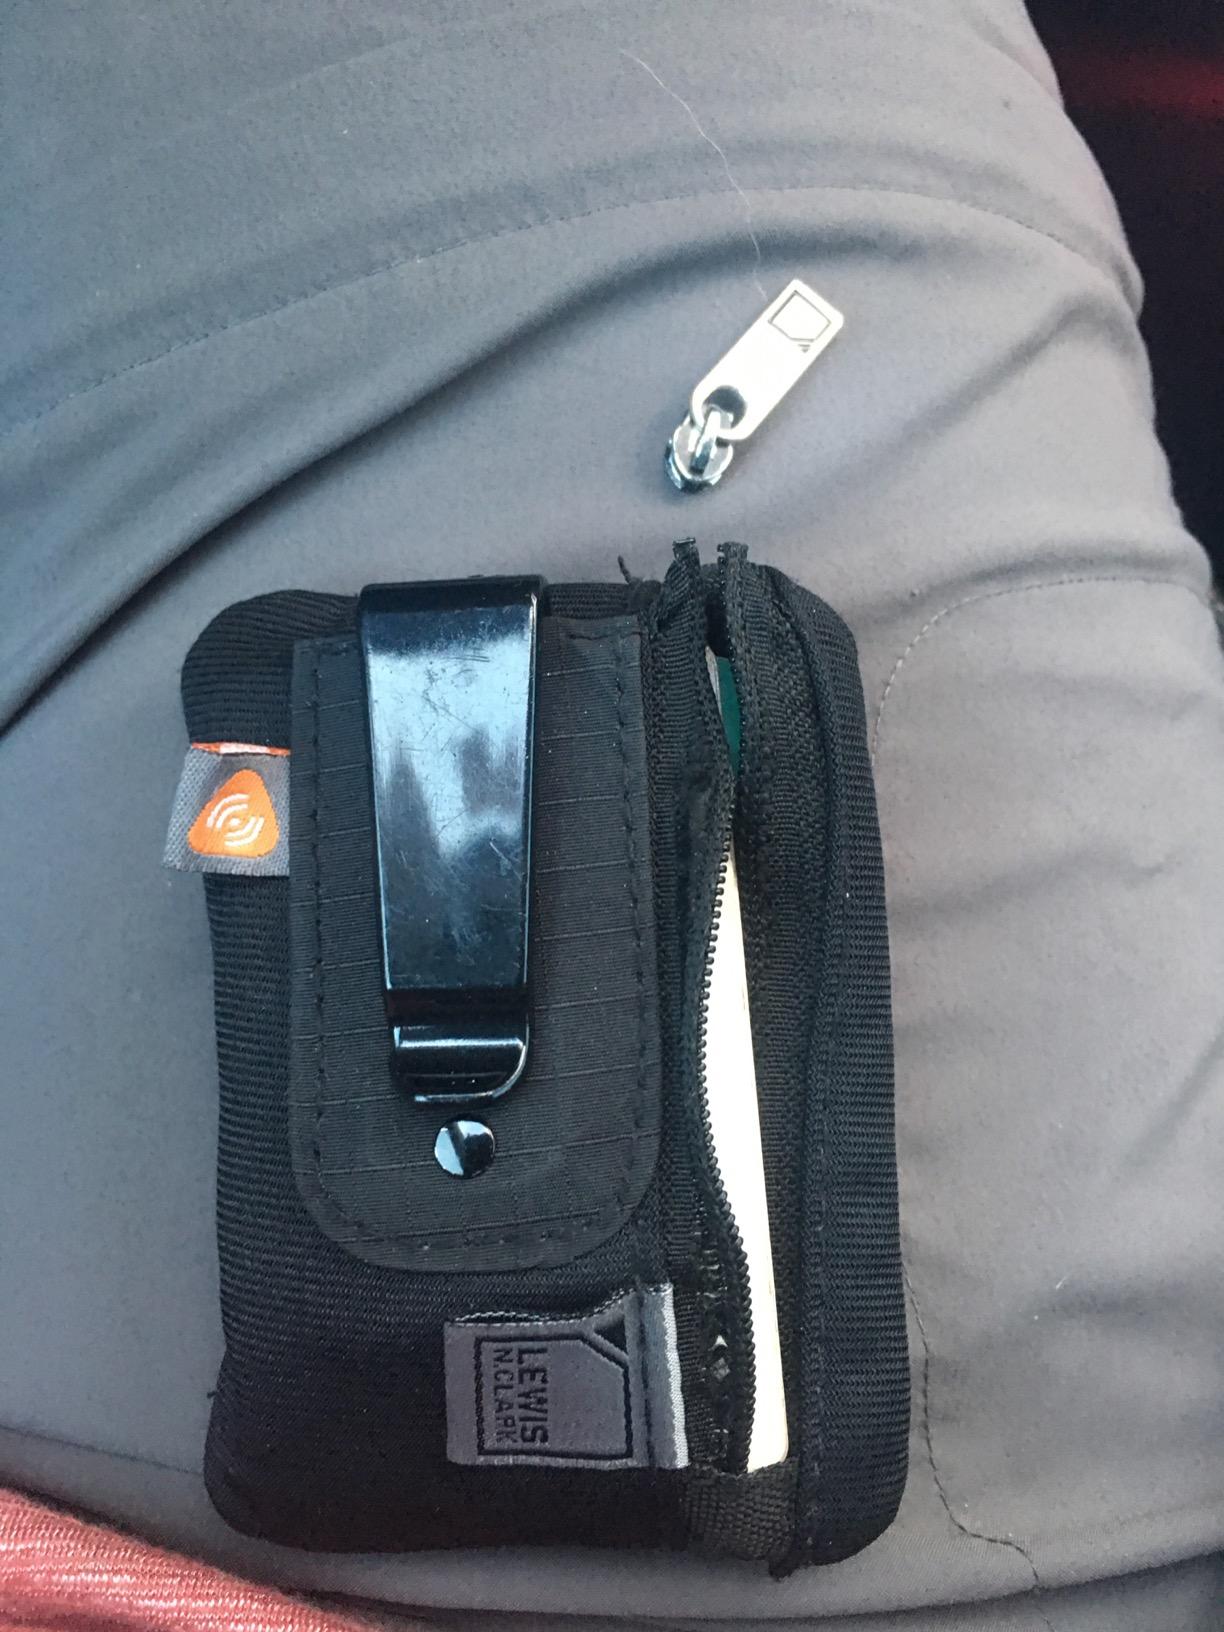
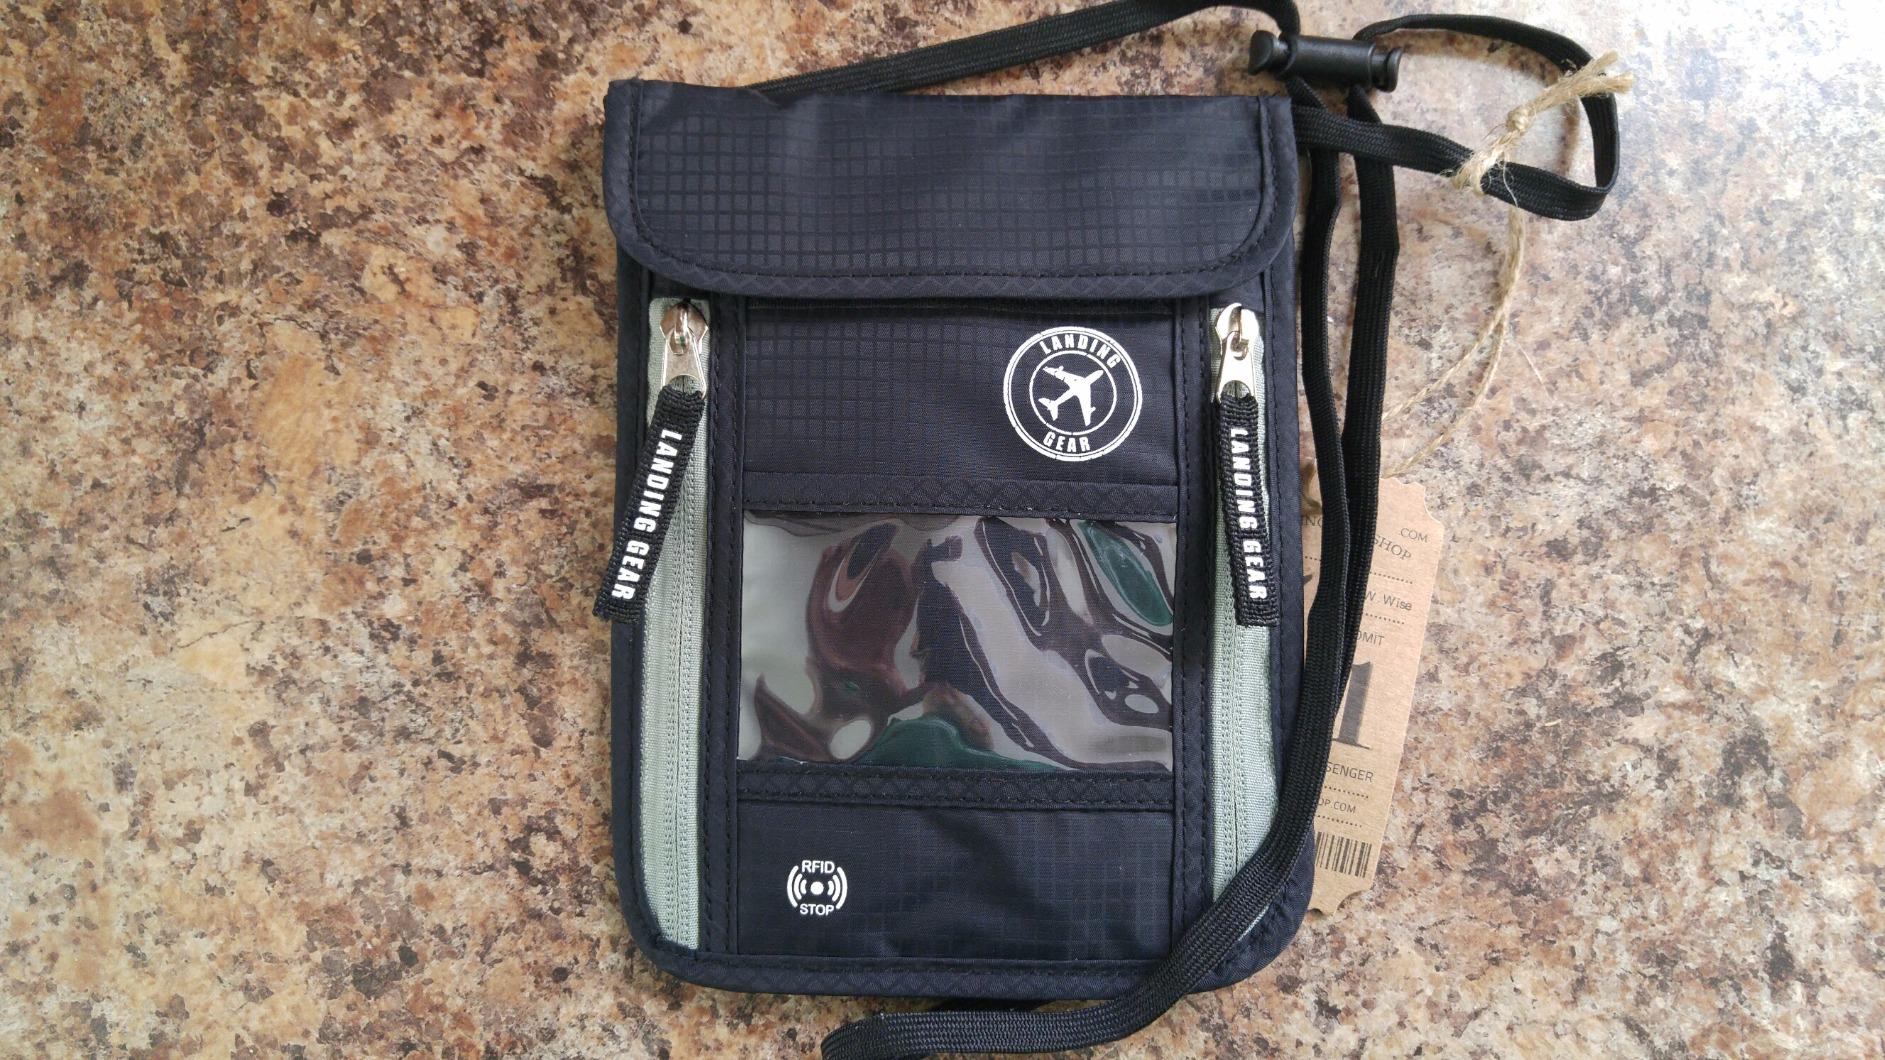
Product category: accessories_wallet
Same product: no